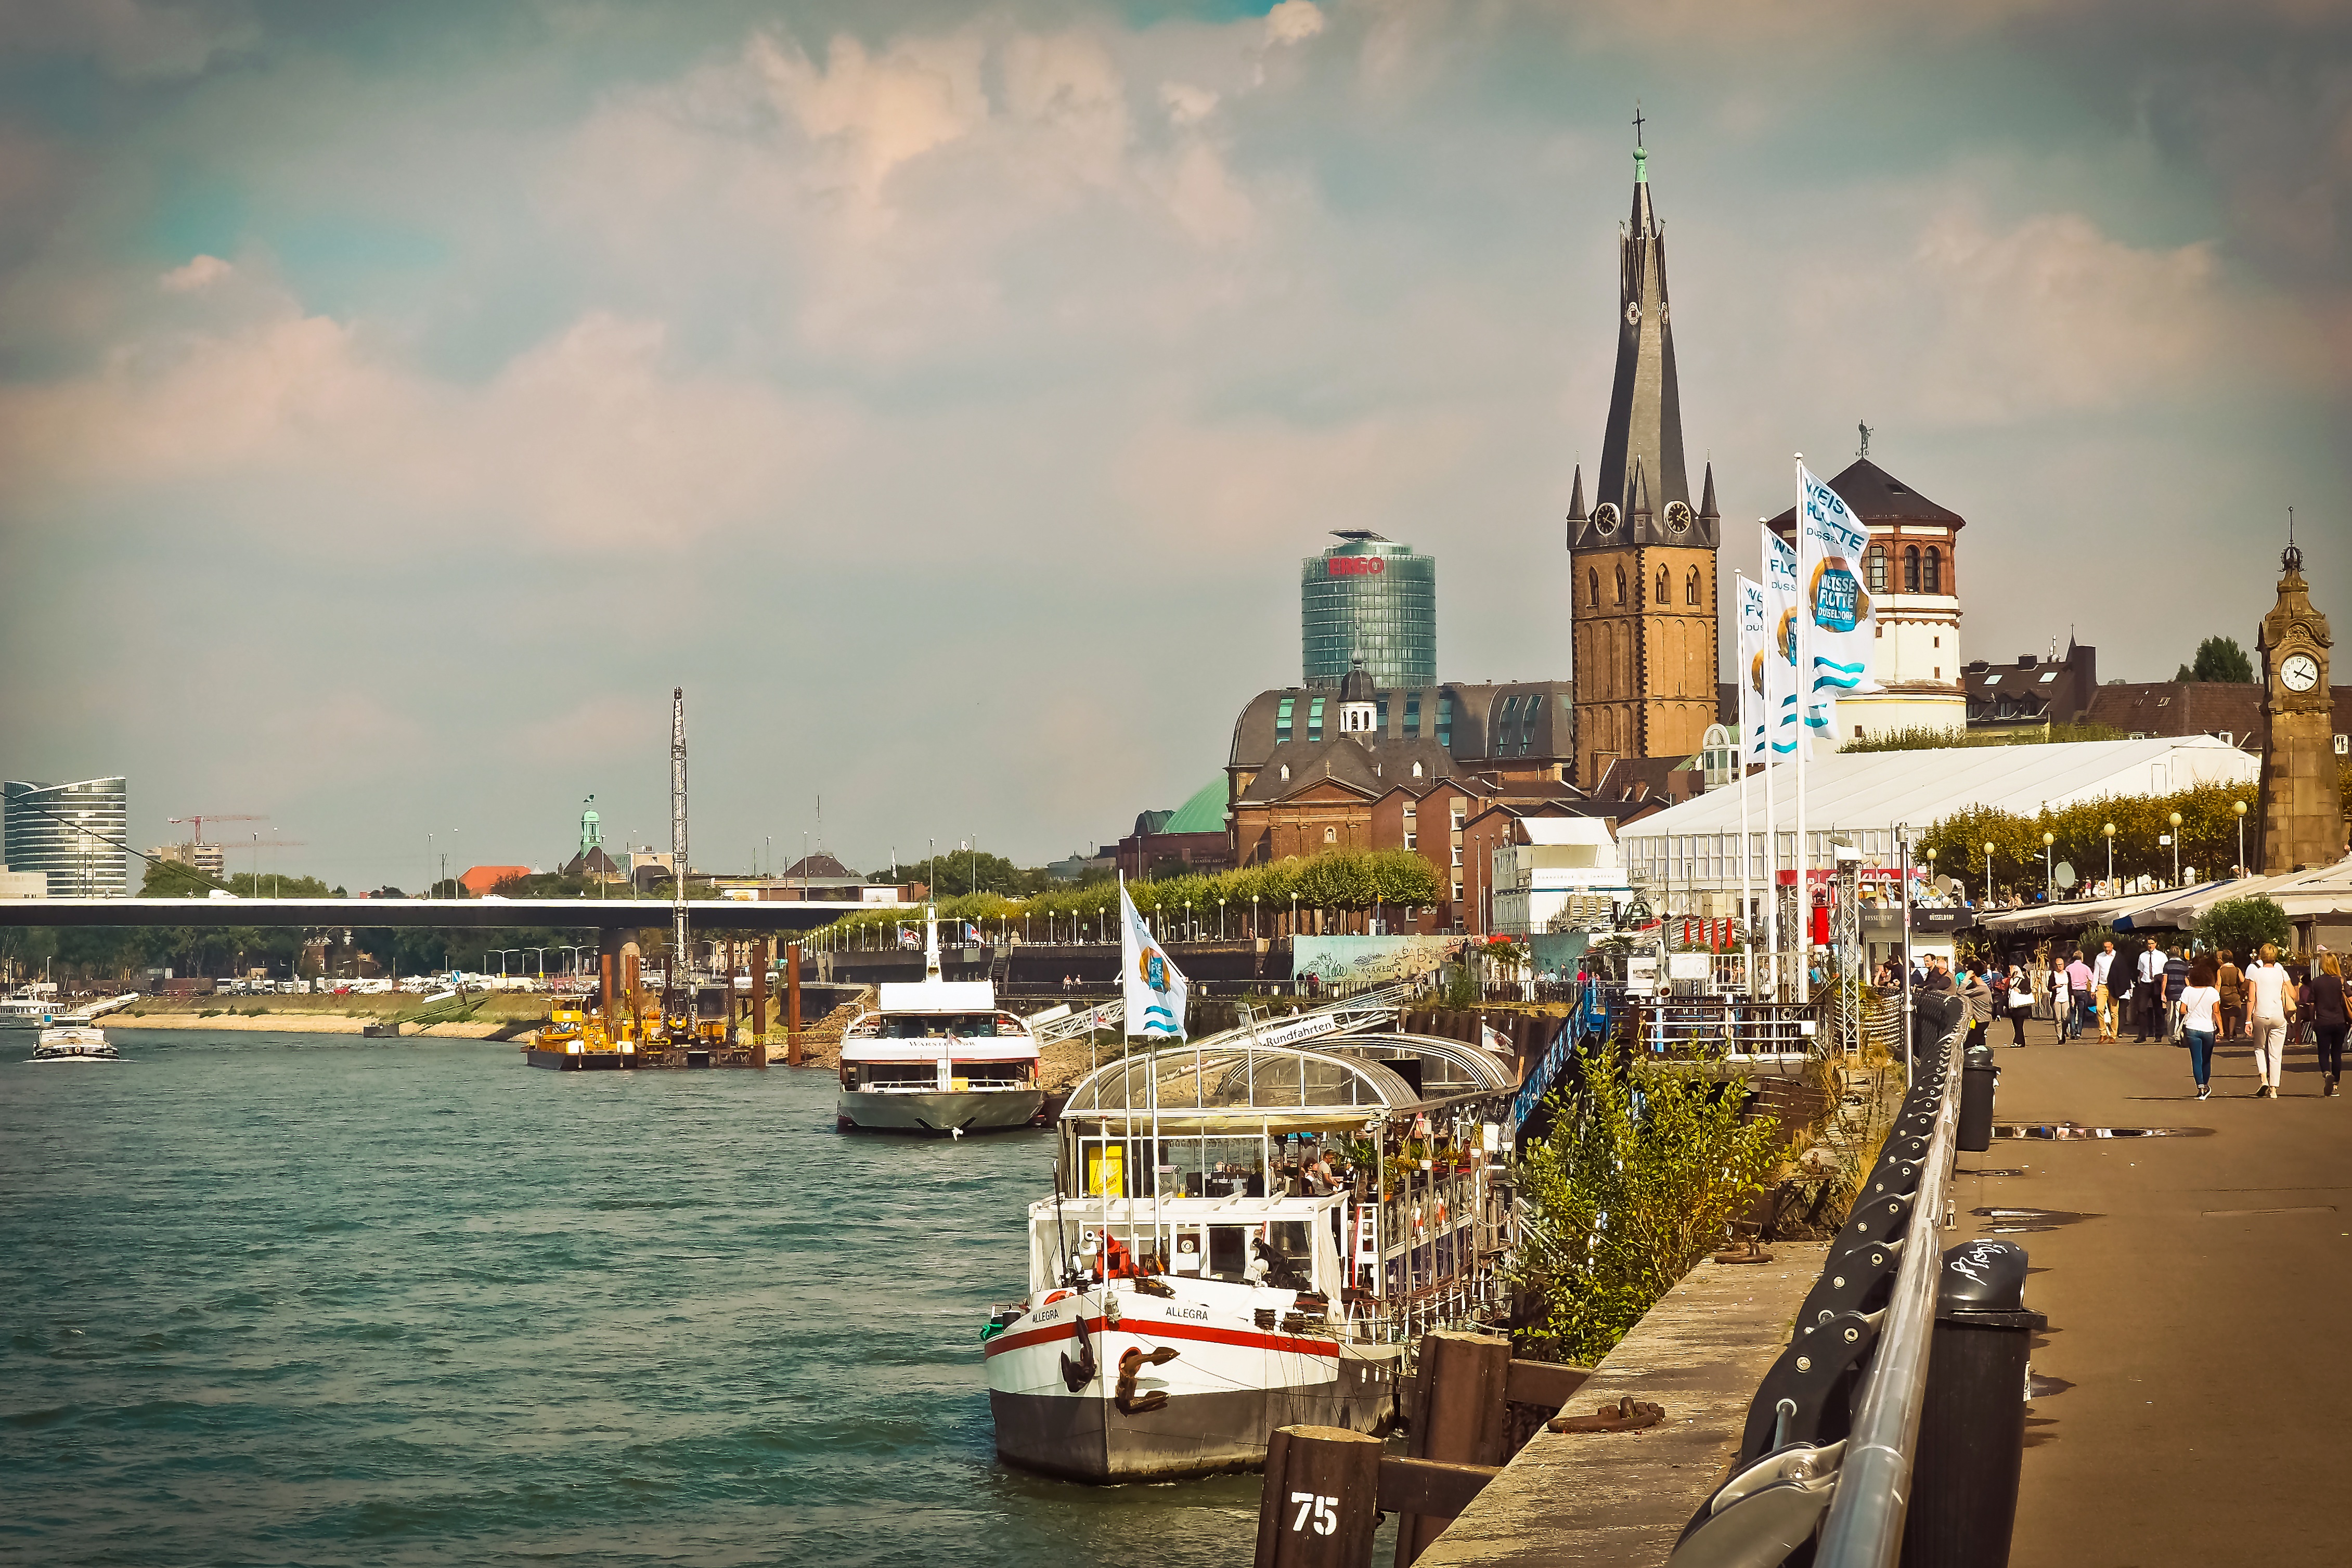
sea, coast, water, architecture, sky, bridge, skyline, town, building, city, urban, river, ship, cityscape, vacation, travel, evening, vehicle, landmark, harbor, church, tourism, waterway, city view, places of interest, old town, bank, homes, mood, rhine, rhine river, dusseldorf, rhine panorama, rhine promenade, rheinbr cke, castle tower